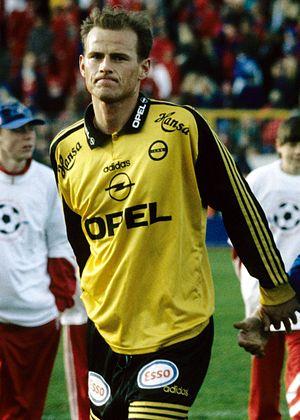
Ståle Solbakken, né le 27 février 1968 à Kongsvinger, est un footballeur international norvégien devenu entraîneur.